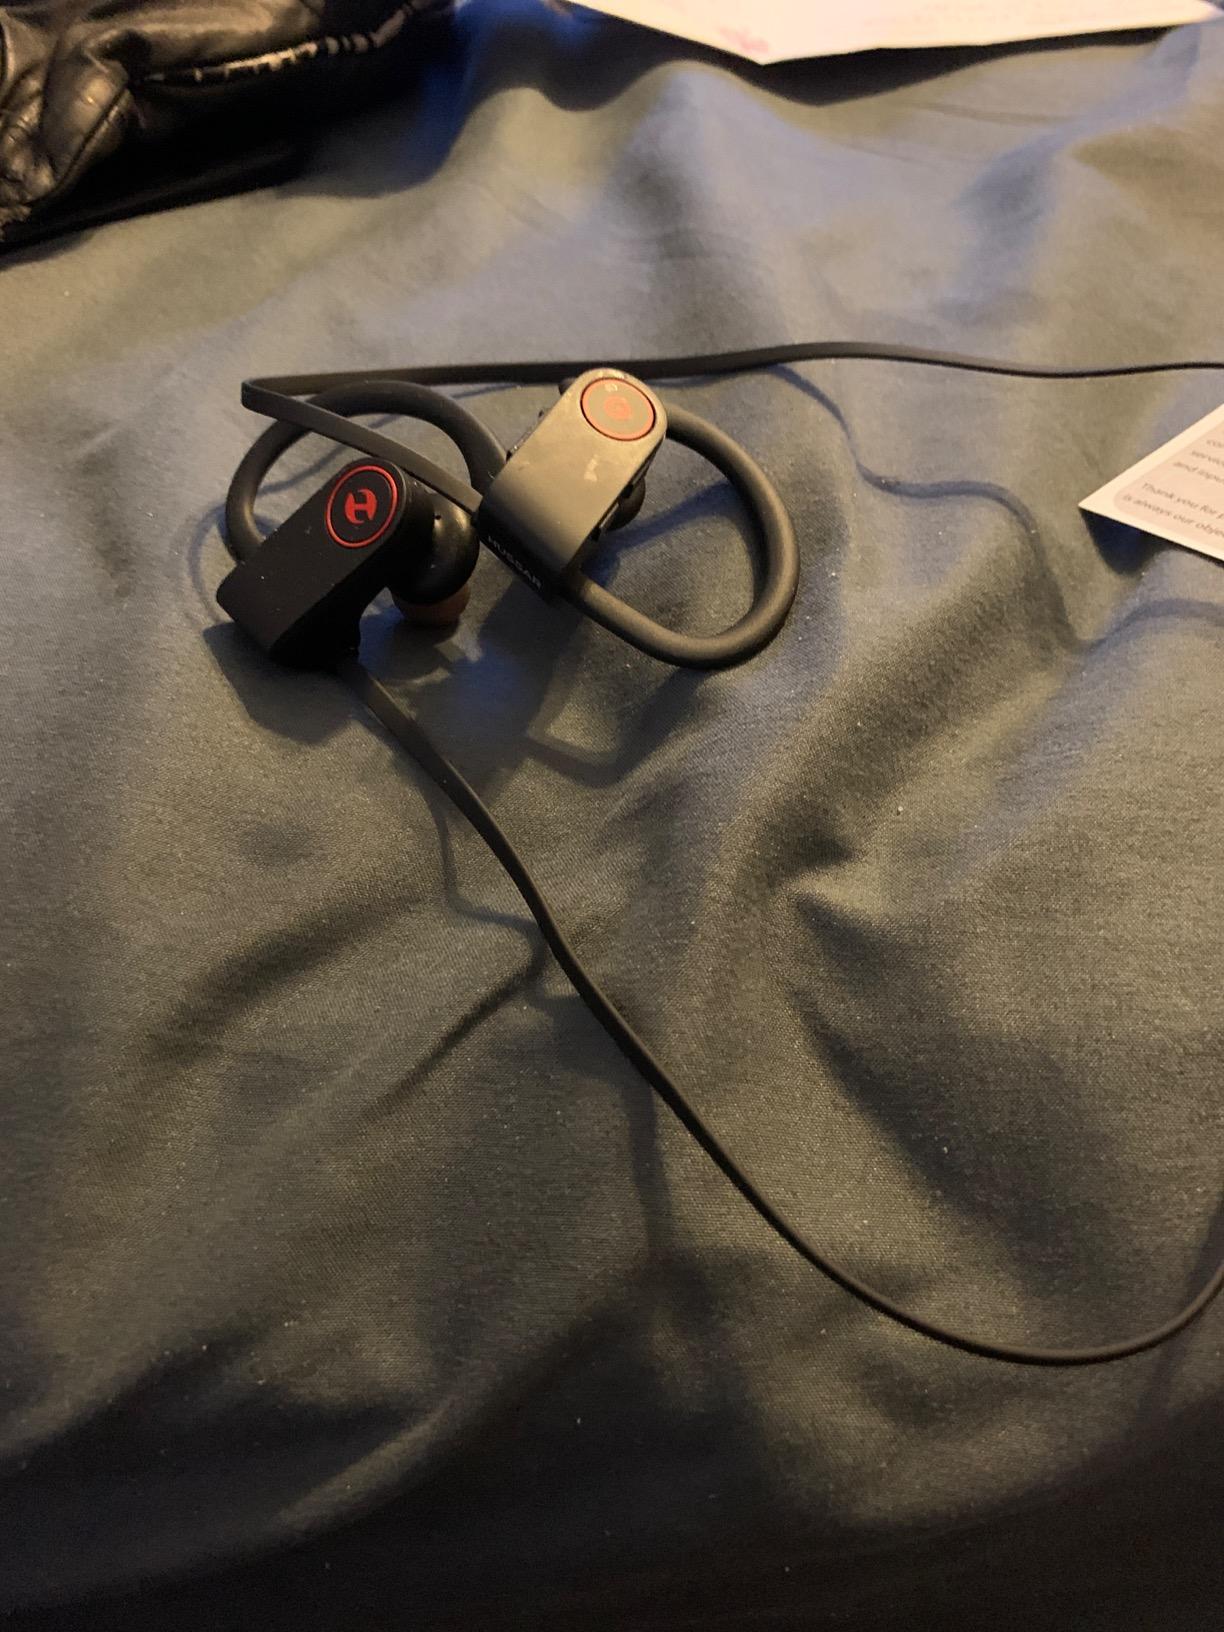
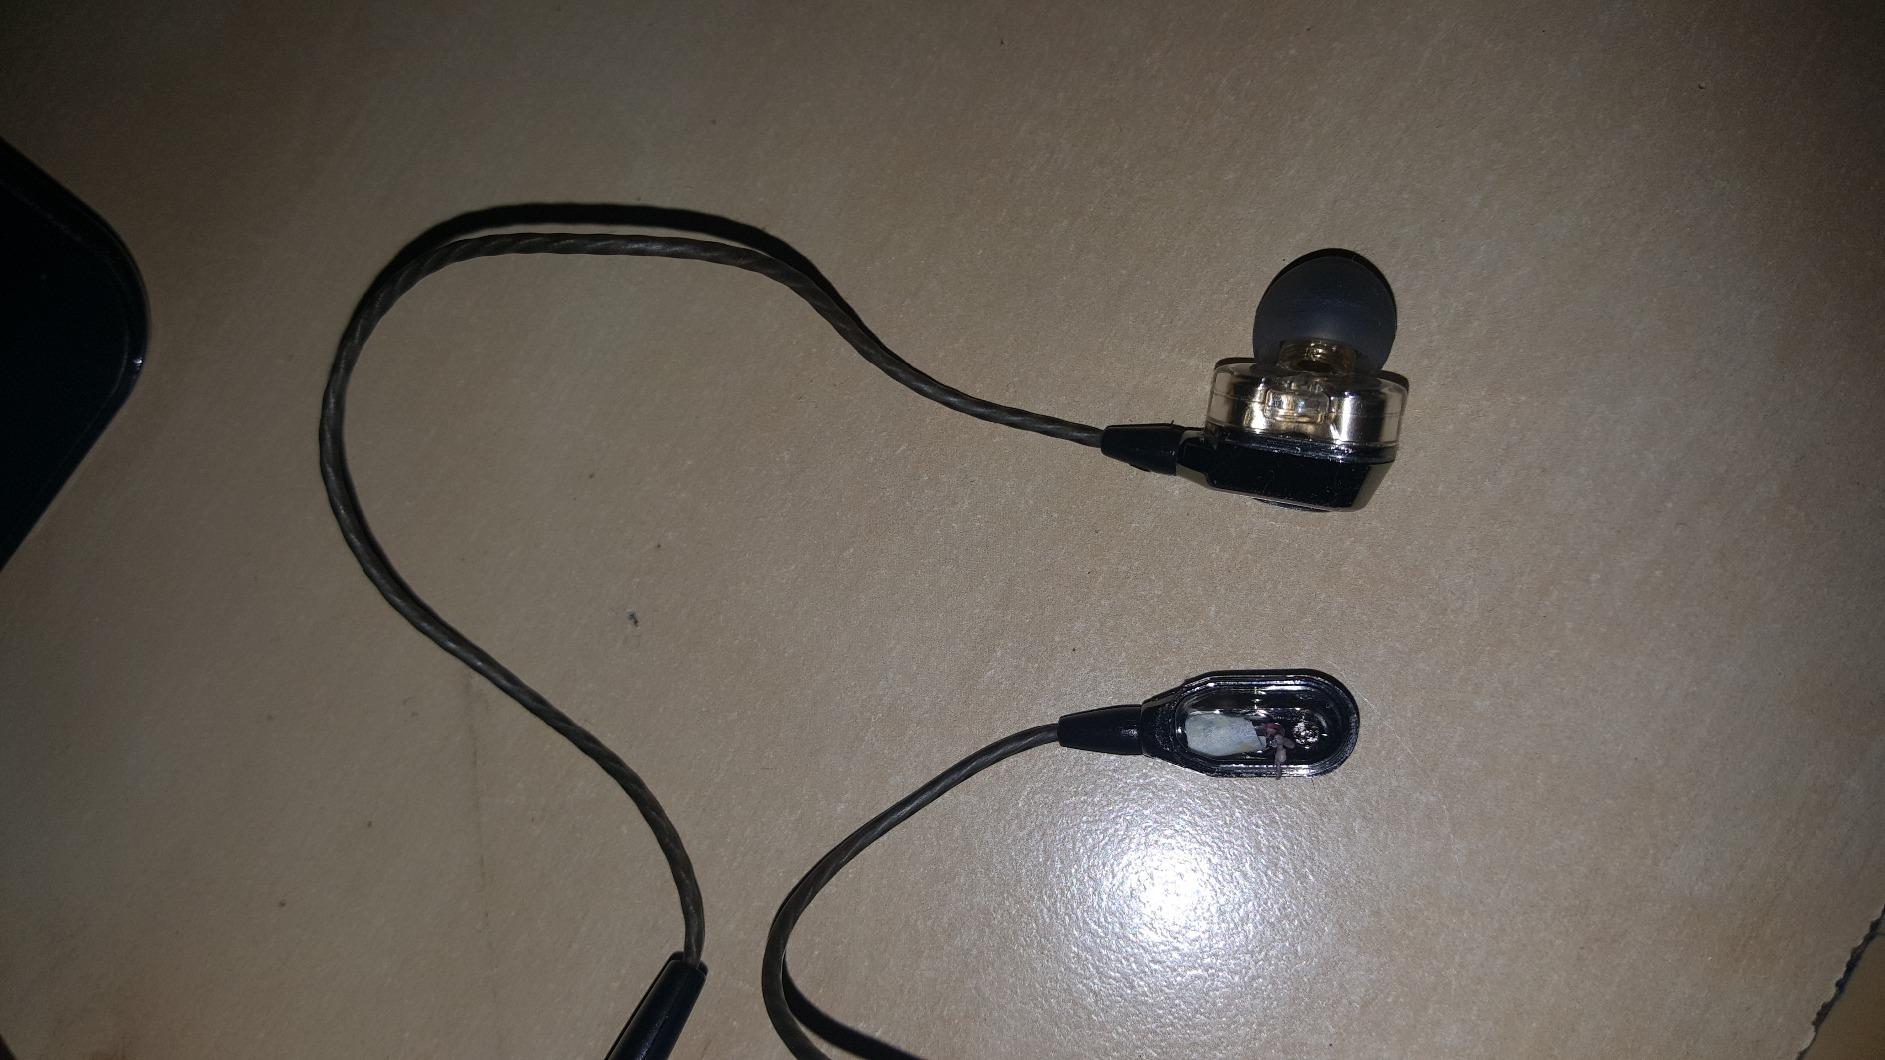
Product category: headphones
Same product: no